Te Aroha

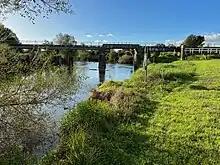
1960s Te Aroha railway bridge

Coulter Bridge, over the Waihou River, on Kenrick St (SH26) was rebuilt in 1910 and the present bridge was built alongside it in 1928. The 1885 railway bridge had an and 9 of spans, with a swing span at its east end. It was rebuilt in 1912, replacing an 1895 swing bridge. It is now a footbridge, but will not be replaced.